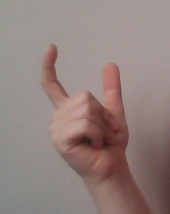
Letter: nun